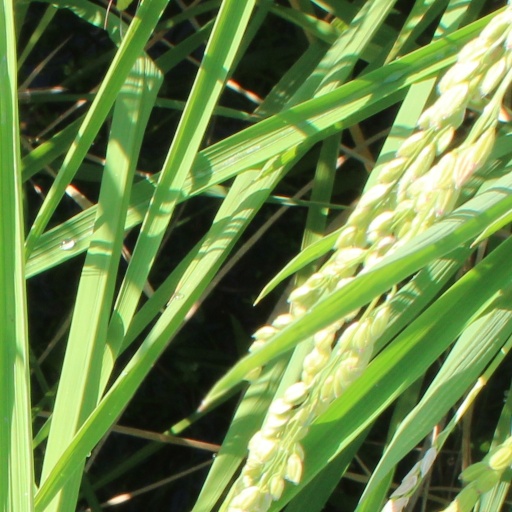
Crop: rice